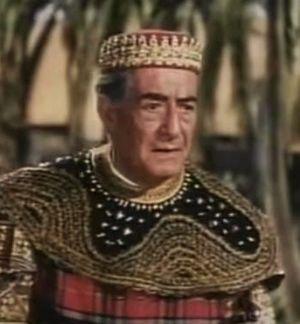
Ralph Moody est un acteur américain, né le 5 novembre 1886 à Saint-Louis, mort le 16 septembre 1971 à Burbank.